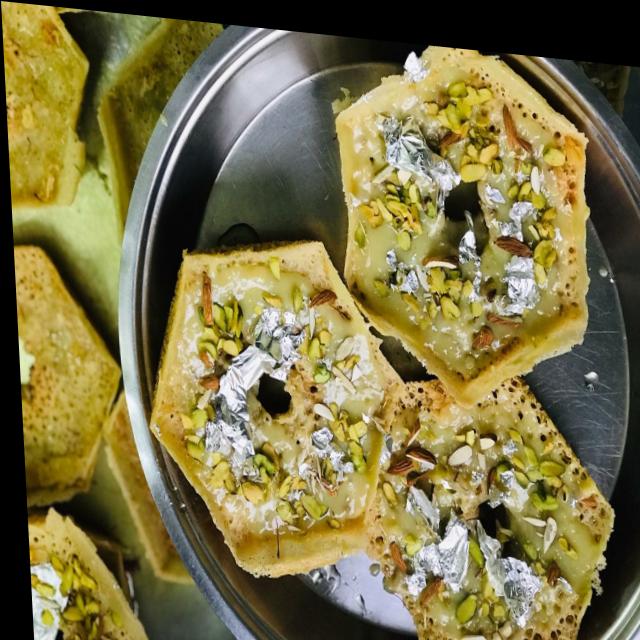
Dish: ghevar